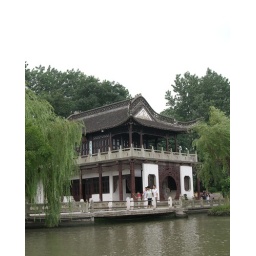
old house by the lake